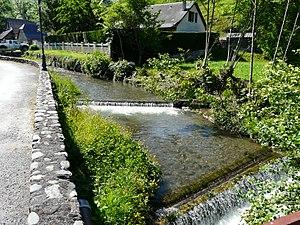
Le ruisseau de Saint-Pastous dans le village de Boô, Boô-Silhen, Hautes-Pyrénées, France. Vue prise en direction de l'amont.
Boô-Silhen est une commune française située dans le département des Hautes-Pyrénées, en région Occitanie.